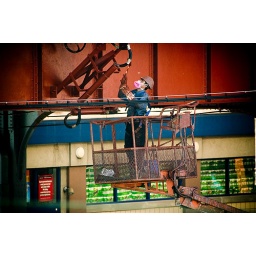
Used my telephoto sitting right in my apartment building and shooting out the window...